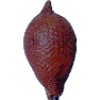
Label: Salak 1